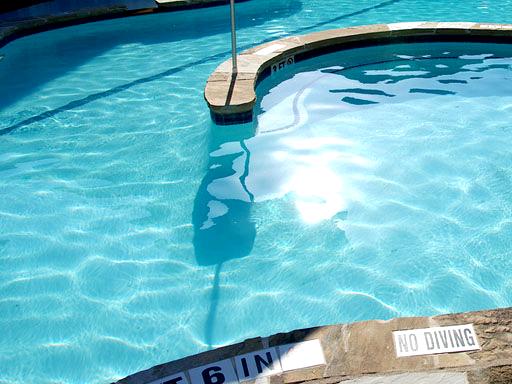
Material: water